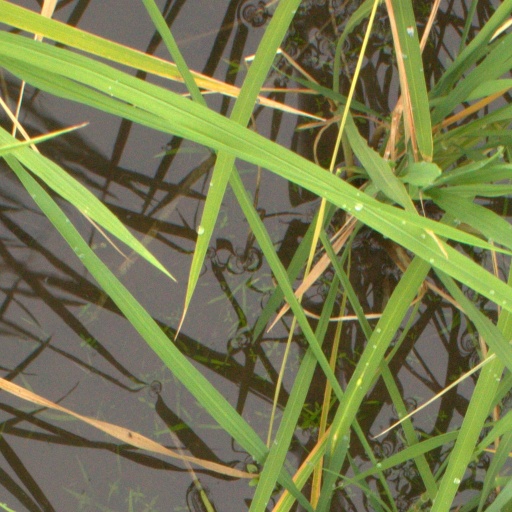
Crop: rice